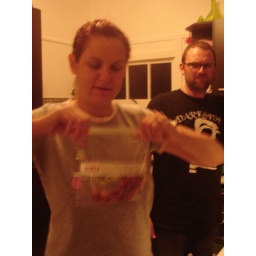
chicken in a bag